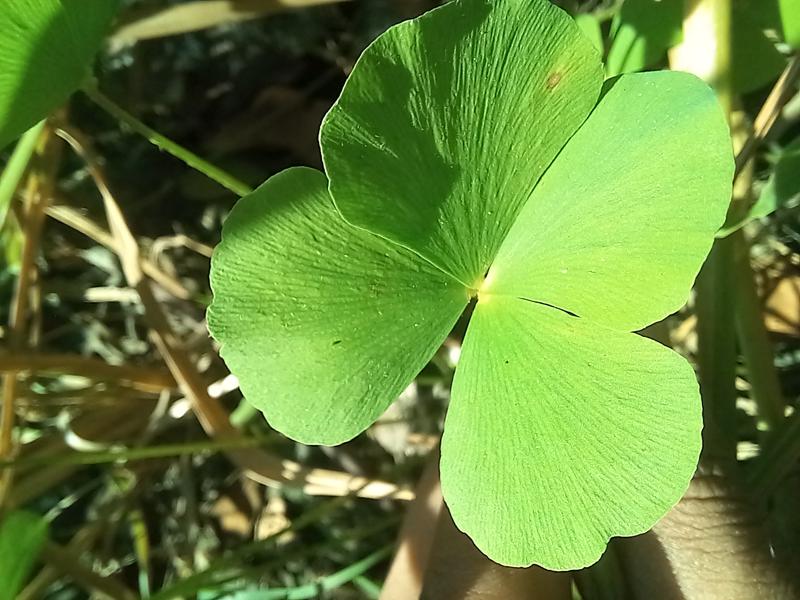
Weed species: Marsilea minuta